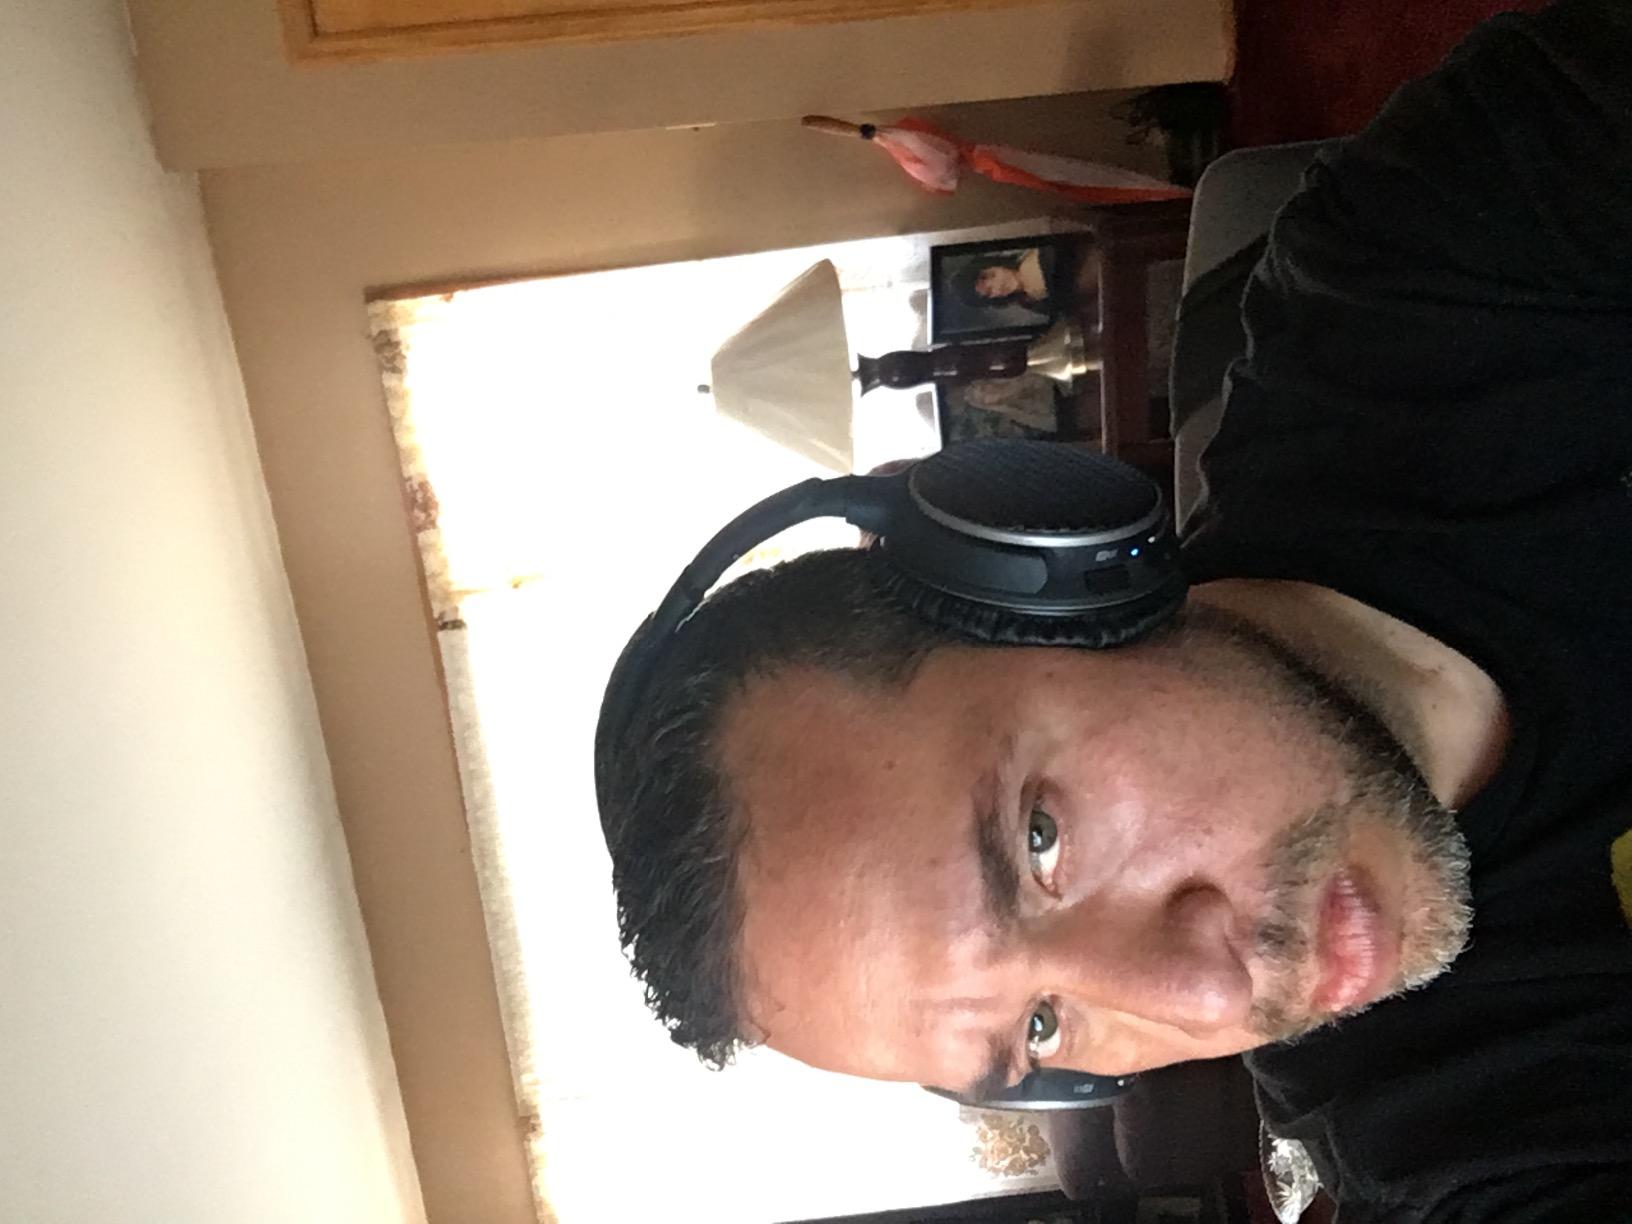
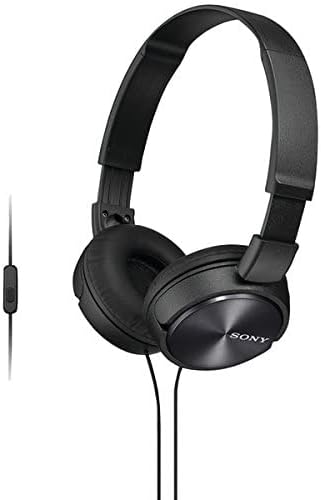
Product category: headphones
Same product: no